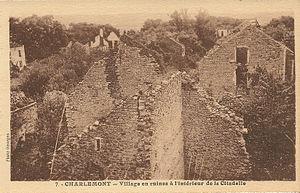
Givet (Ardennes, France) - le fort de Charlemont
Le fort de Charlemont est une forteresse située près de la frontière belge sur la Meuse, constituée d'un réseau de défenses successives. Elle domine la ville de Givet et contrôlait la vallée de la Meuse.